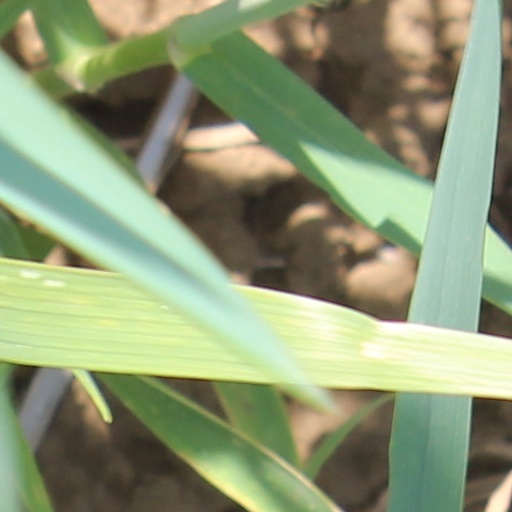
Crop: wheat